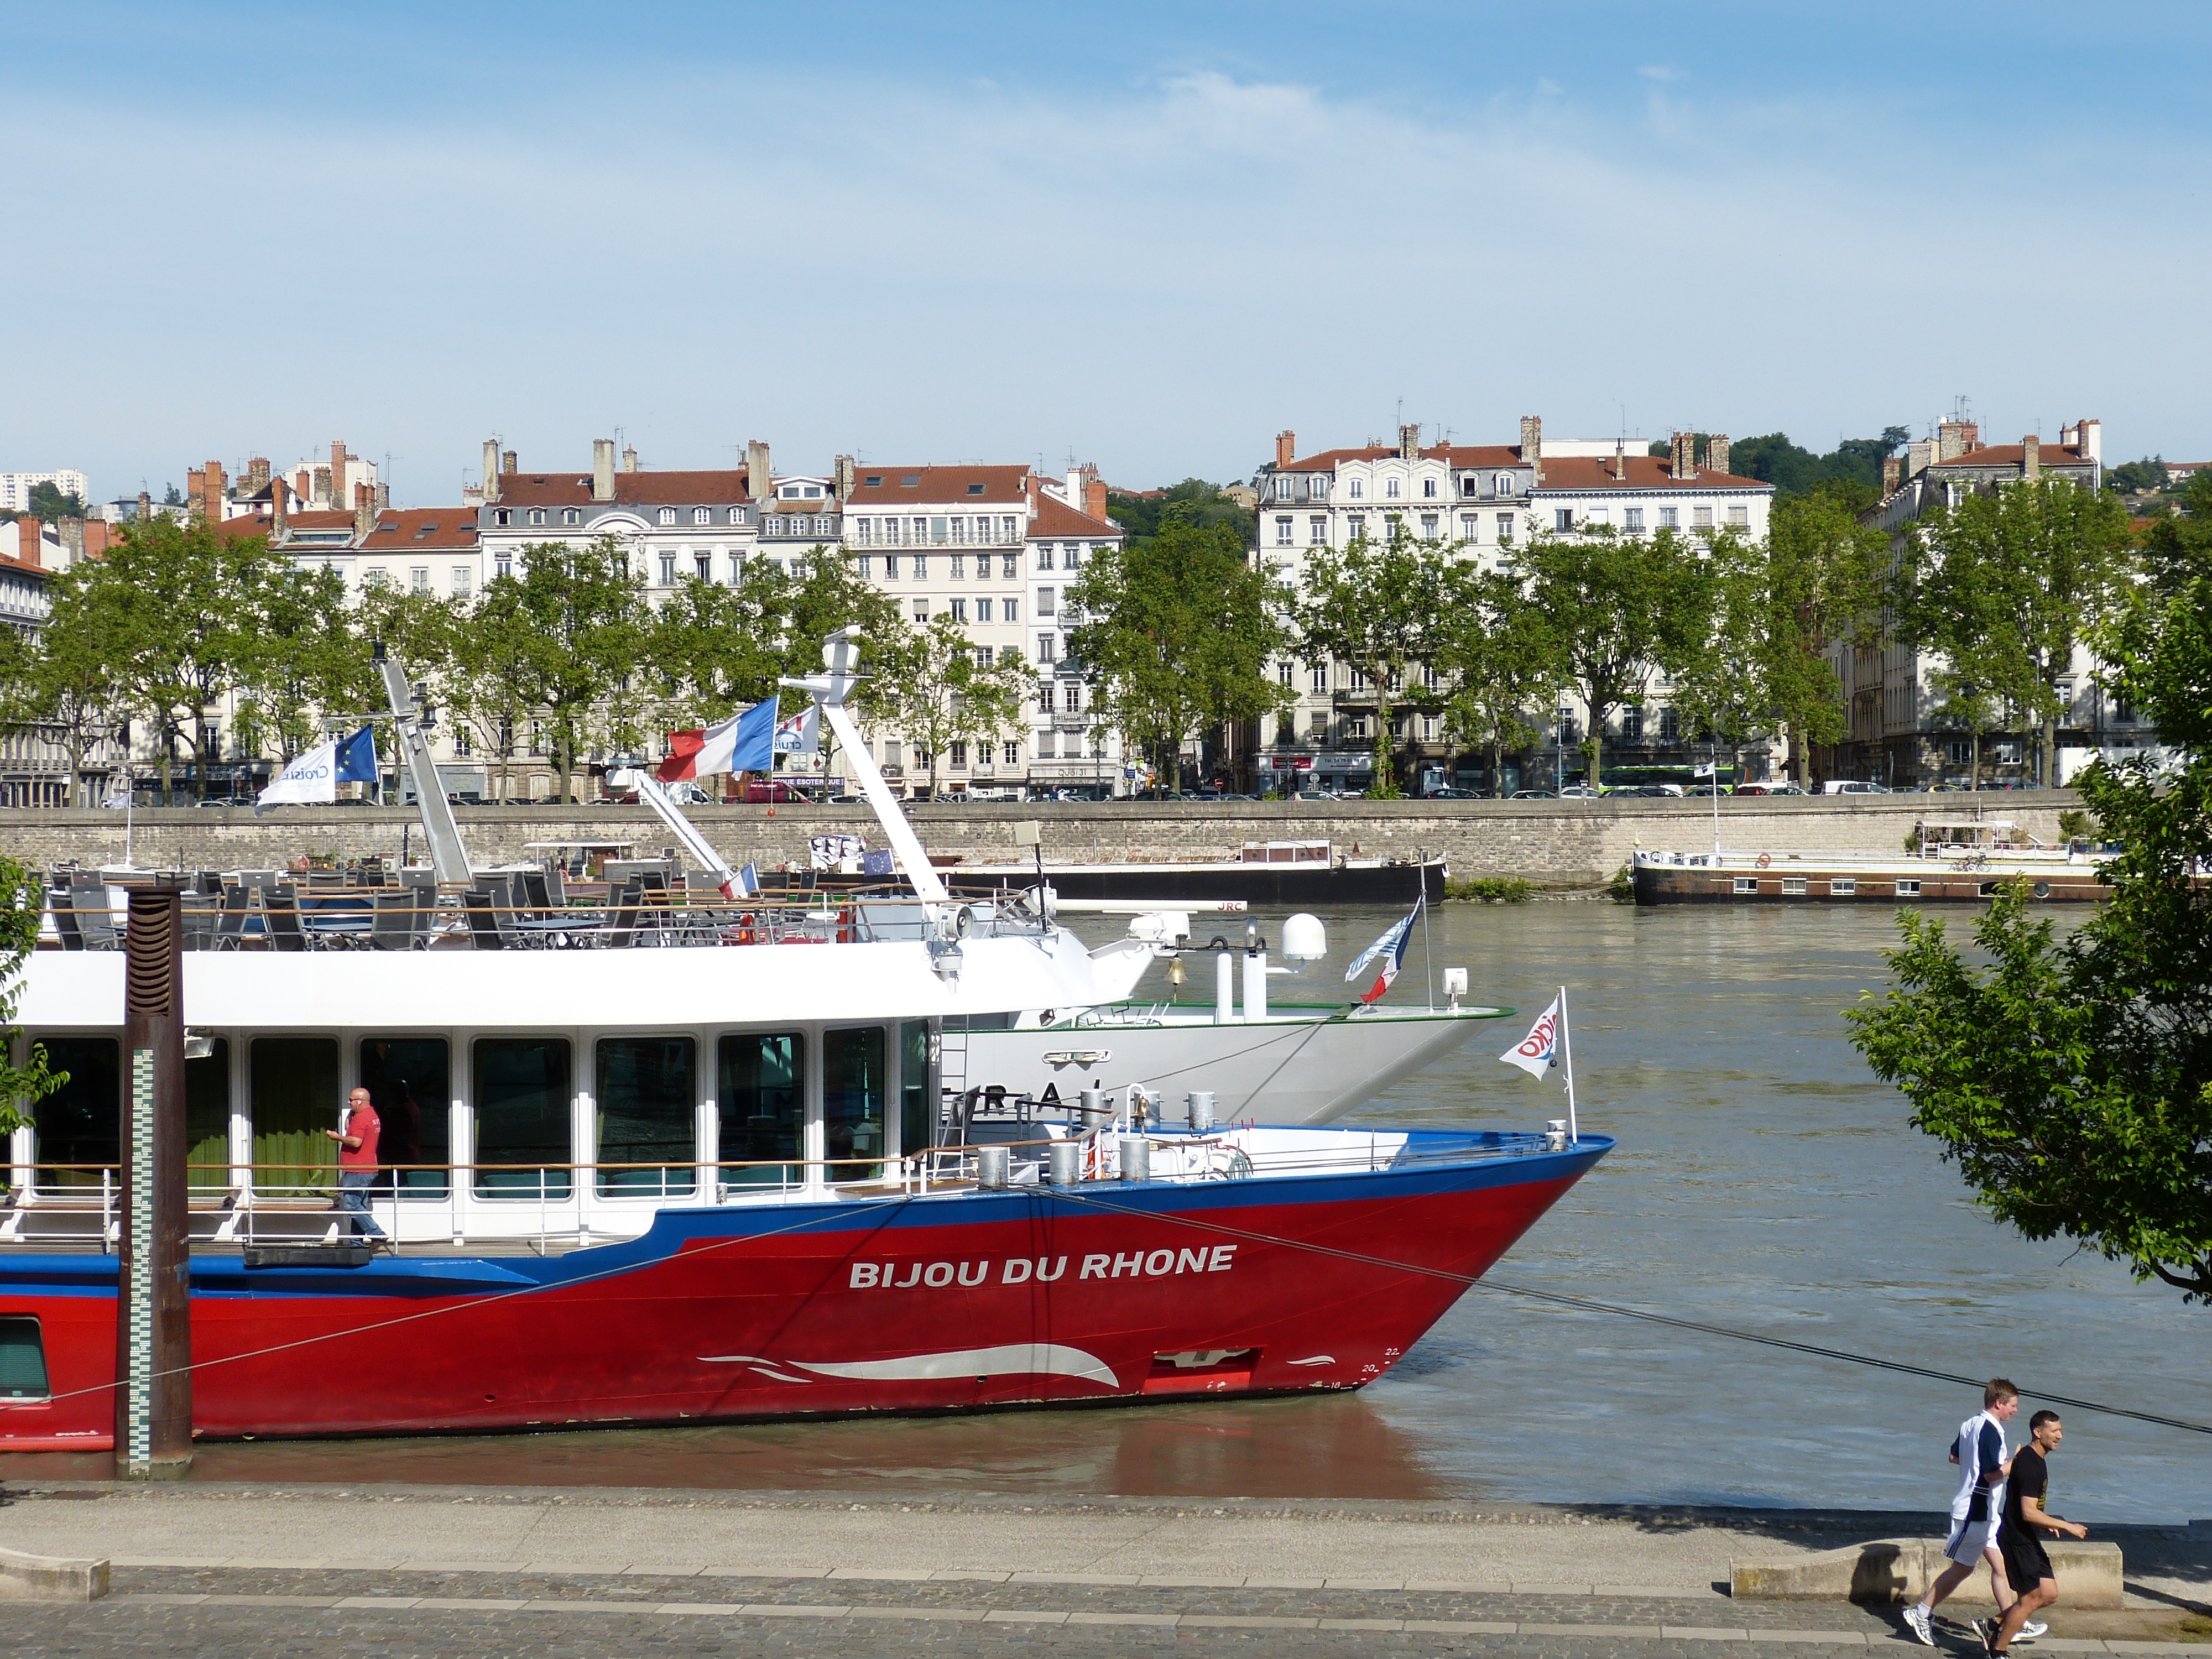
sea, coast, architecture, boat, view, city, river, ship, france, vehicle, harbor, port, waterway, old town, ferry, boating, watercraft, lyon, rhone, city panorama, river cruise